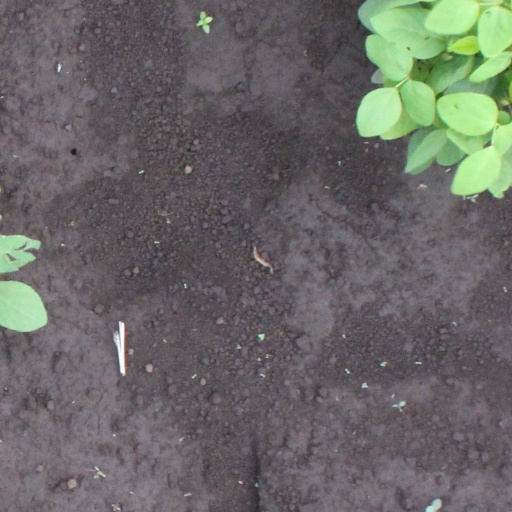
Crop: soybean